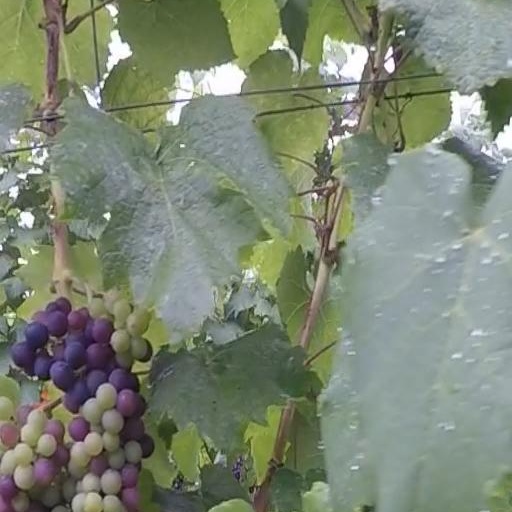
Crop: grape